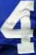
Number: 4